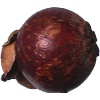
Label: Mangostan 1